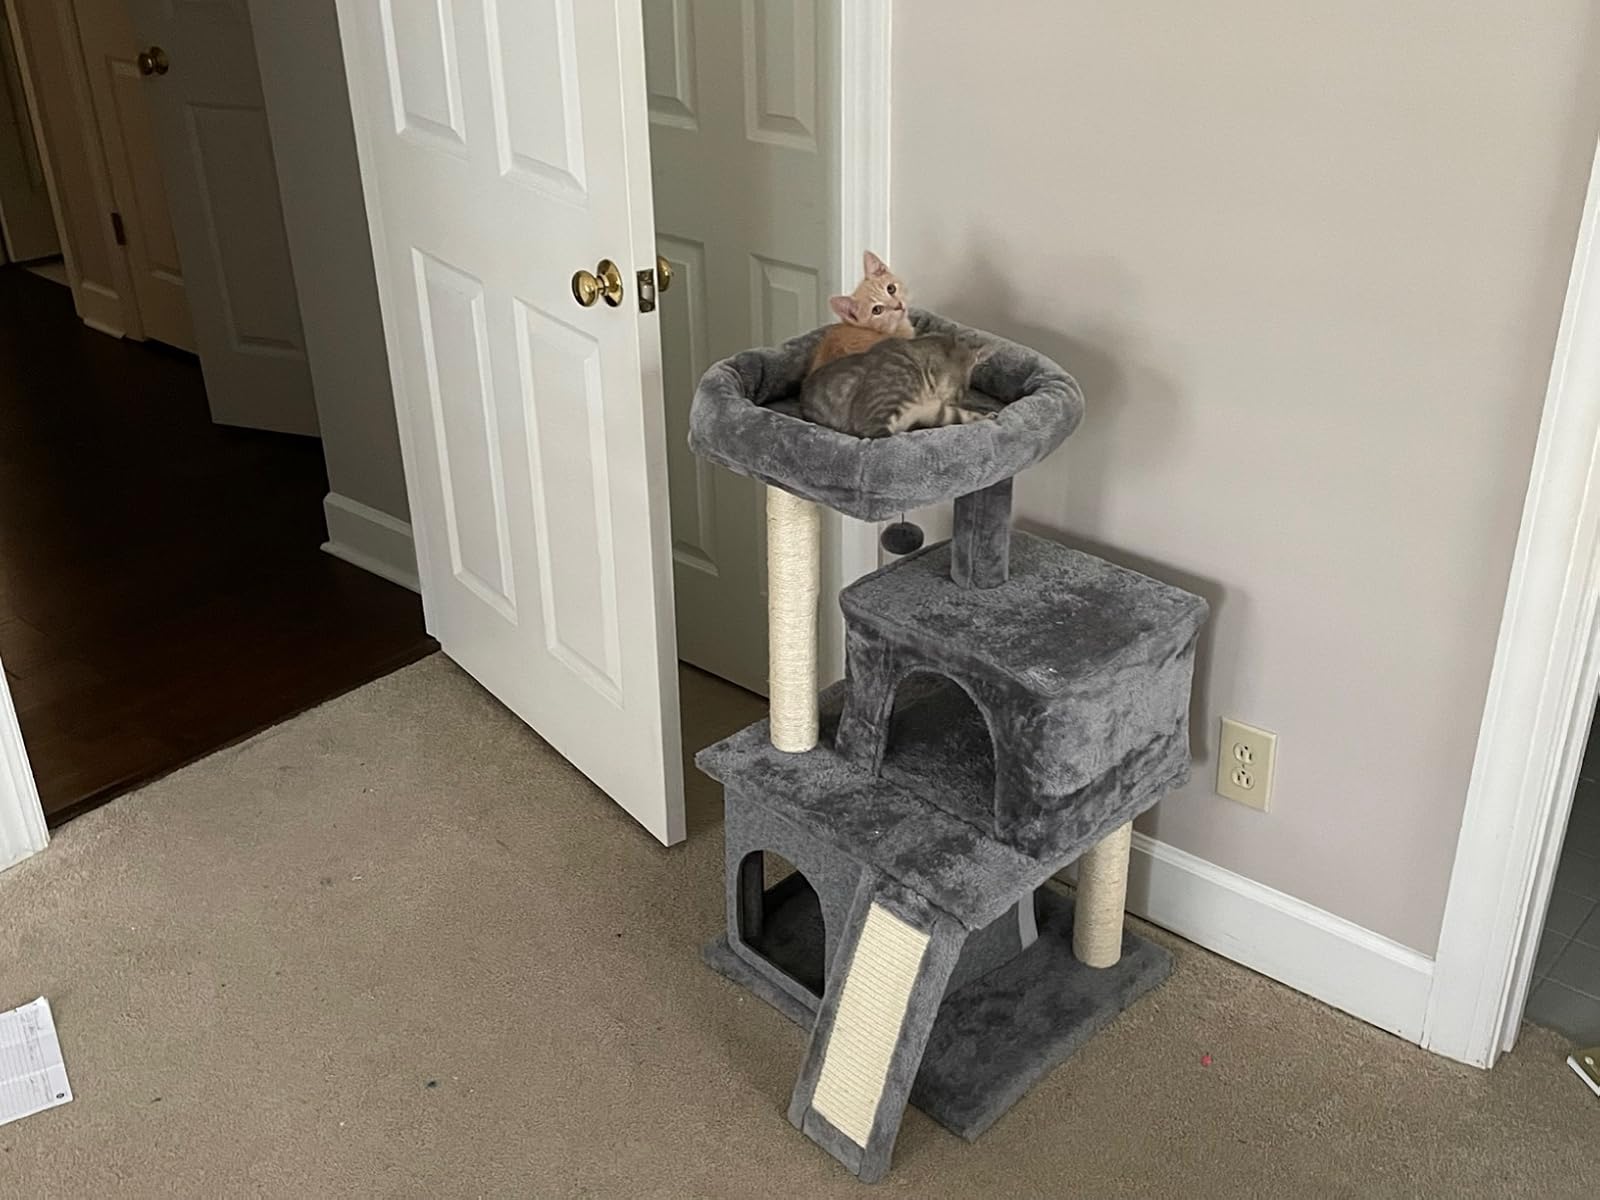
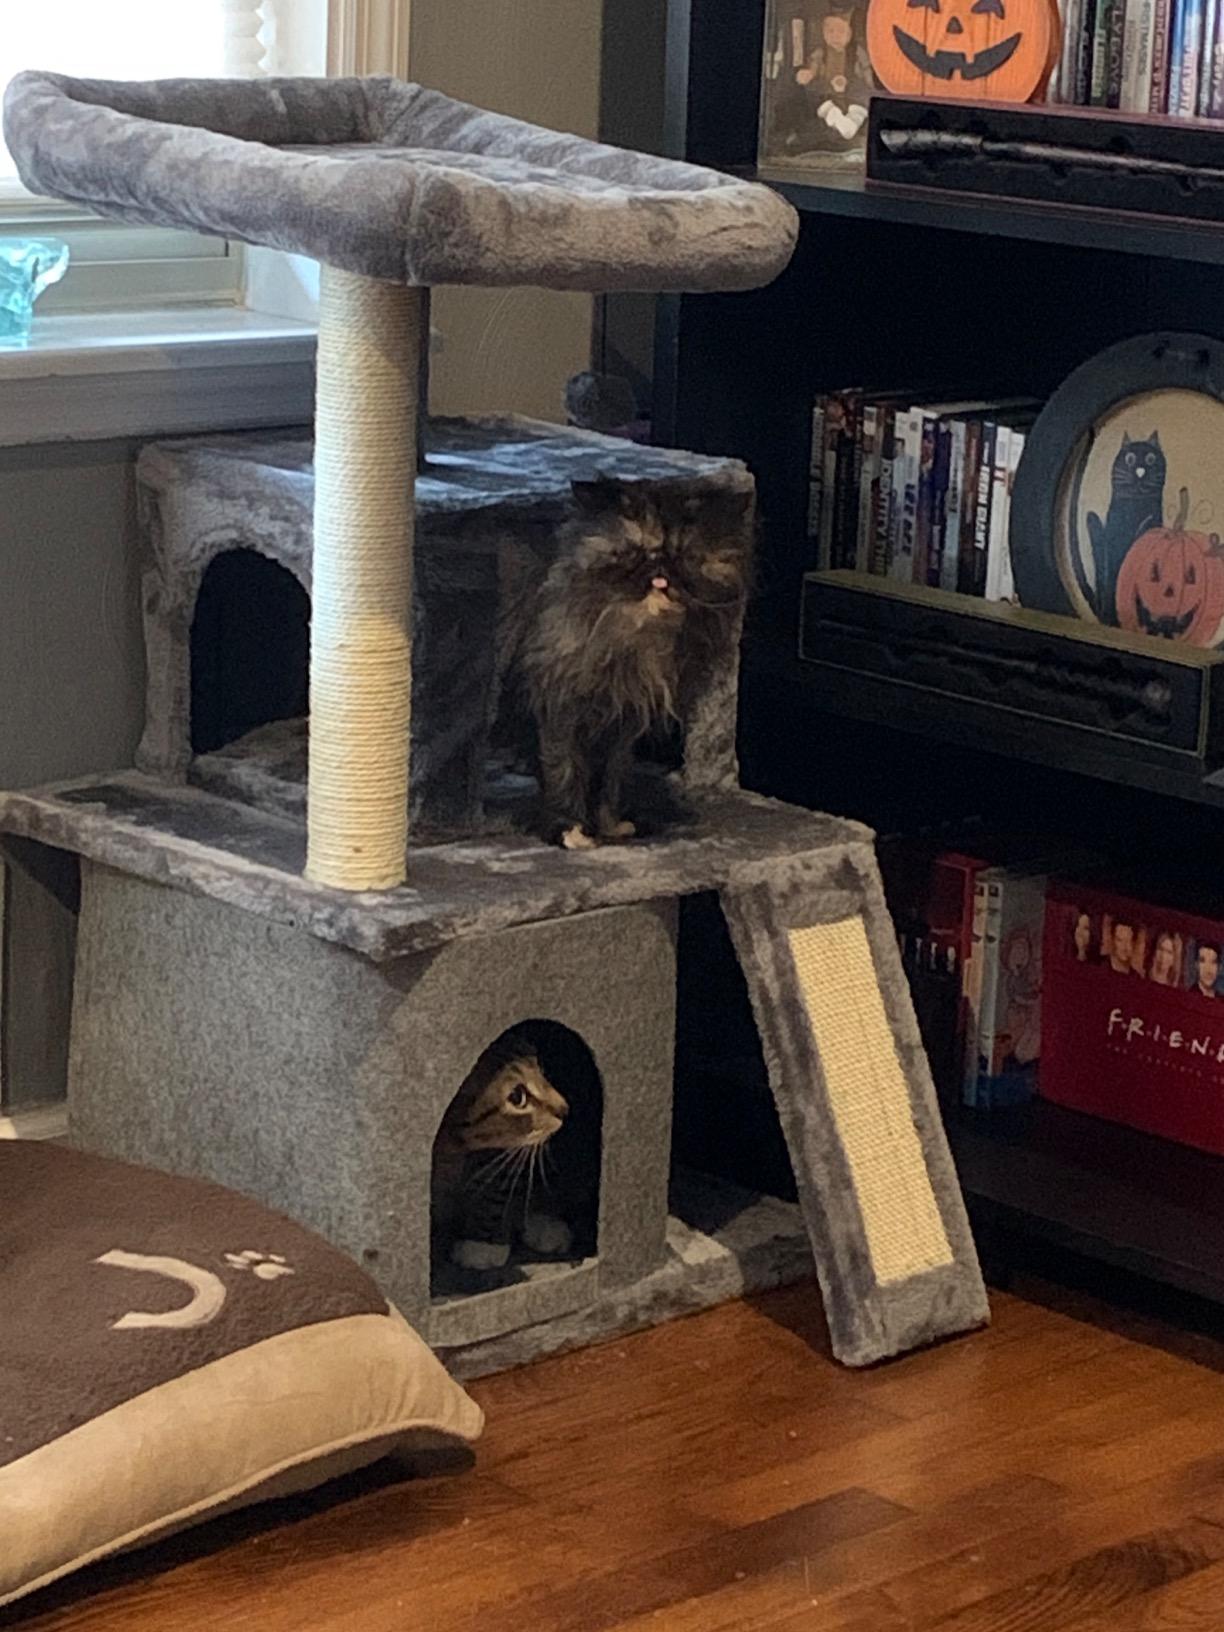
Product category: items_cat tree
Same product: yes